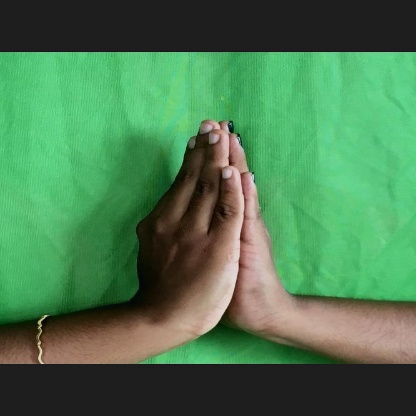
Mudra: Anjali